Master Paul of Levoča

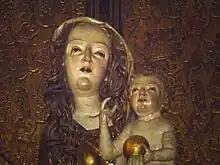
"Madonna and Child", detail of the retable in the Church of the Assumption, Banská Bystrica, Slovakia

Most documents about him seem to have perished in the Levoča fire of 1550. Thus neither his surname, nor dates or places of birth and death, are known. It is assumed that he was born between 1470 and 1480. He must have died between 1537 (when he is still mentioned on record) and 1542 (when his widow is mentioned).